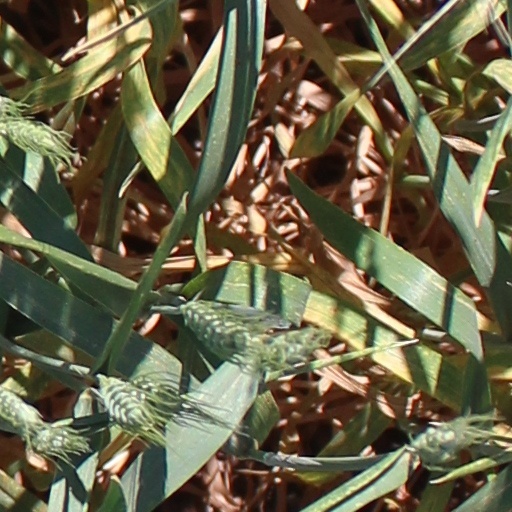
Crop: wheat